Youth on the Prow, and Pleasure at the Helm

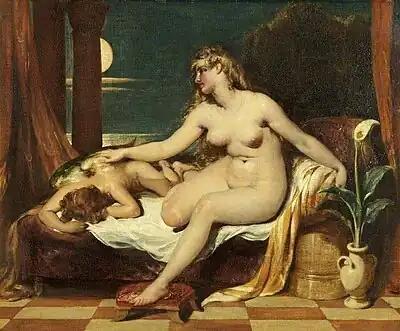
A naked woman attempts to wake a sleeping, naked, man

William Etty, the seventh son of a York baker and miller, had been an apprentice printer in Hull. On completing his seven-year apprenticeship at the age of 18 he moved to London "with a few pieces of chalk crayons", and the intention of becoming a history painter in the tradition of the Old Masters. He enrolled in the Schools of the Royal Academy of Arts, studying under renowned portrait painter Thomas Lawrence. He submitted numerous paintings to the Royal Academy over the following decade, all of which were either rejected or received little attention when exhibited.